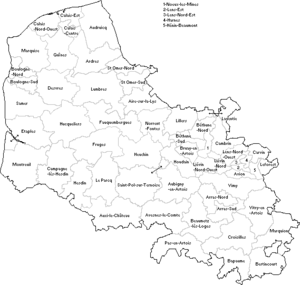
Cantons du Pas-de-Calais en 1973
Le département du Pas-de-Calais compte 39 cantons depuis le redécoupage cantonal de 2014.